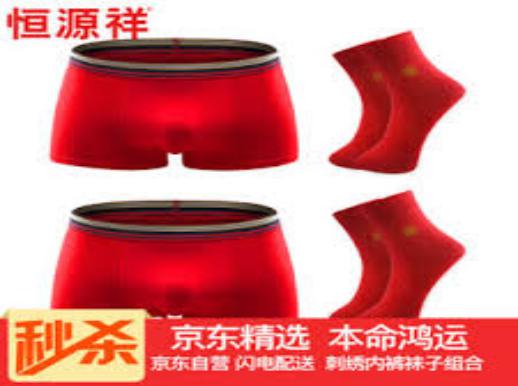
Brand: HengYuXiang
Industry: Necessities